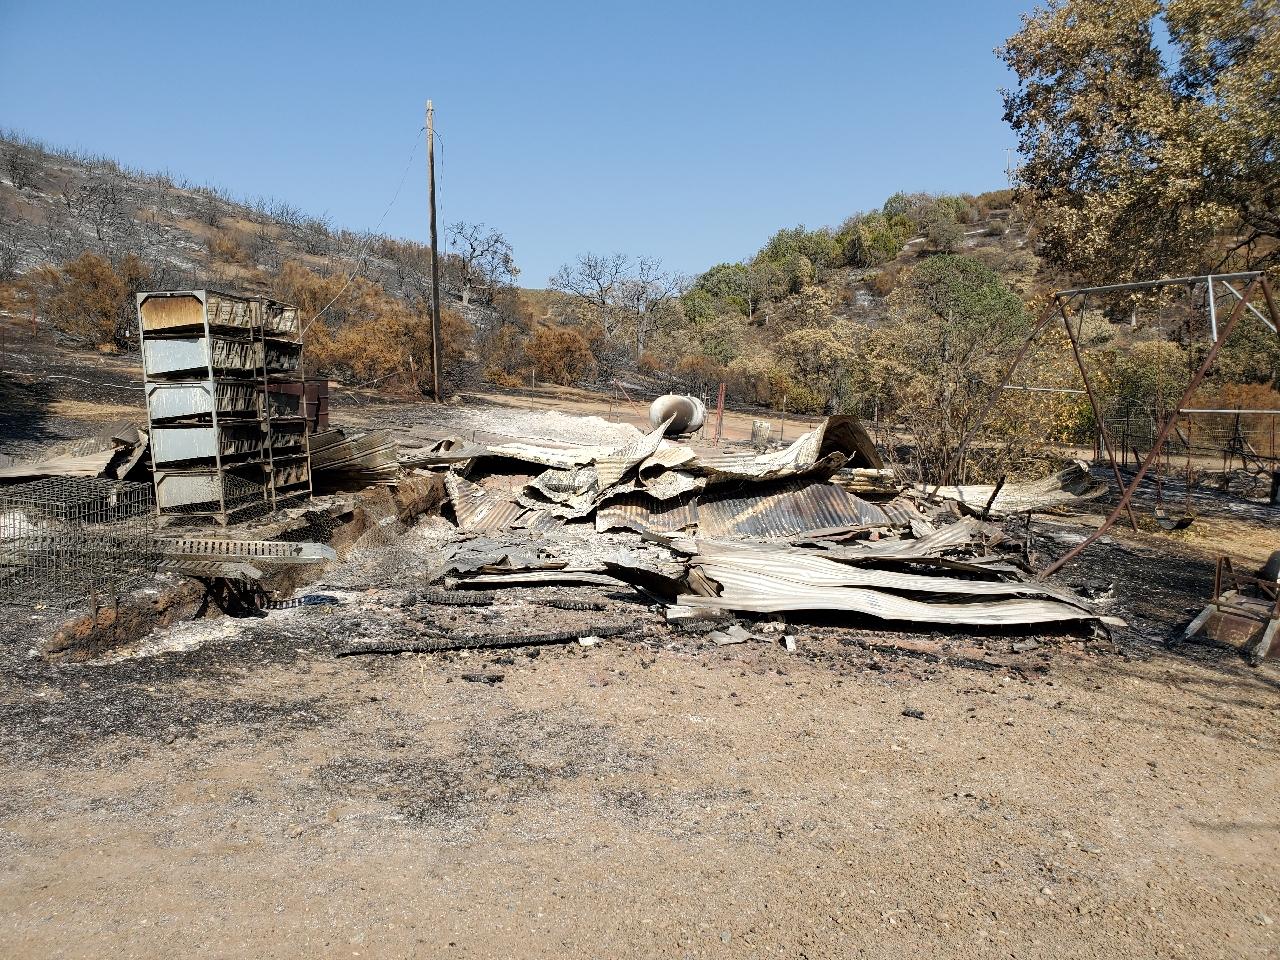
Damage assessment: destroyed